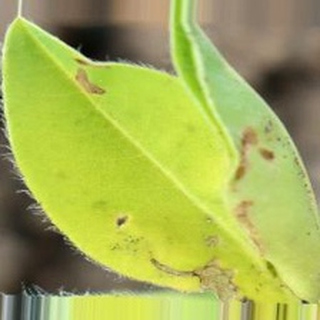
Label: groundnut_nutrition_deficiency